Spanish royal collection

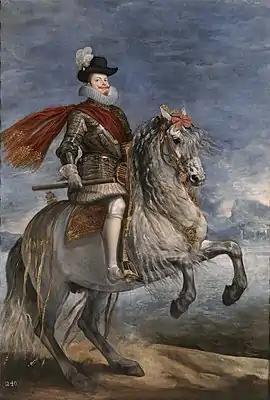
"Philip III" by Velazquez

Few Spanish paintings are recorded in the collection that were owned before the Habsburg reigns. The c. 300 paintings owned by Isabella I of Castile (d. 1504) were dispersed in an auction after her death, with the paintings fetching very low prices compared to the many tapestries or her jewels and even clothes. For example, a painting by Hieronymus Bosch was valued at 170 "maravedis", but a tapestry of Lazarus at 150,000. Some pieces were bought by the family and a selection was placed on permanent display at her tomb in the Royal Chapel of Granada, but her husband Ferdinand II of Aragon was mainly interested in the tapestries, paying 524,072 for two sets of four each, and buying the Lazarus piece at a lower price. Isabella's son-in-law Philip the Handsome (Charles V's father) bought the "Polyptych of Isabella of Castille" a set of small religious paintings by Juan de Flandes that have mostly remained in the royal collection (now at the Royal Palace of Madrid). Juan was court painter for Isabella I of Castile from 1496, but all of his paintings in the Prado collection were acquired in the 20th century,